Battle of Győr (1849)

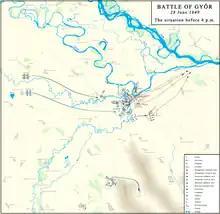
Battle of Győr from 28 June 1849. The situation before 4 p.m

At the location between the Rábca and the Little Danube, Haynau's troops were more successful. The Bianchi brigade, led by Prince Franz de Paula of Liechtenstein, entered the Sziget suburb of Győr through the Fácános woods by Pinnyéd. They crossed the Rábca and attacked the rear of the Hungarian troops. On the right wing, Major General Ludwig von Benedek, with 2 companies of grenadiers and the combined cavalry of the IV. corps was trying to enter the Vienna-suburb from the direction of the Rába. At the same time, the Reischach brigade occupied Révfalu and restored the Danube bridge towards Moson.